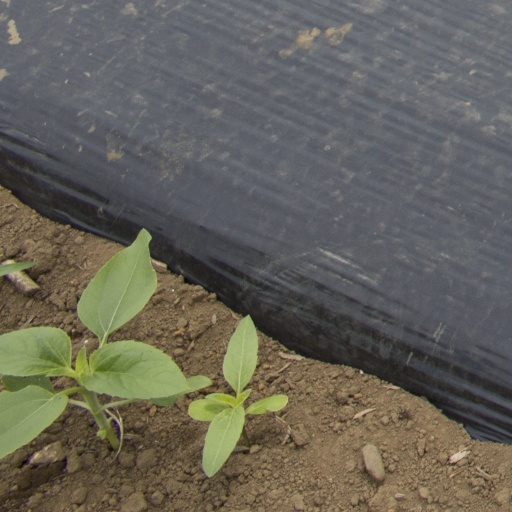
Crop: Jerusalem artichoke